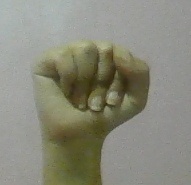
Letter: saad